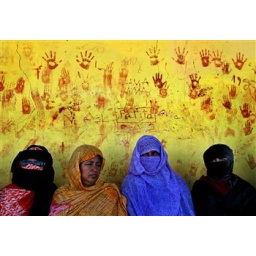
Saharawian women sit wall covered with red painted hands at Samra refugee camp near Tindouf in southwestern Algeria